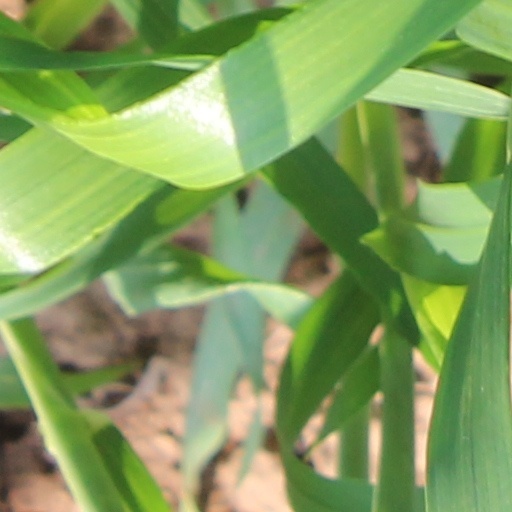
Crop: wheat